Athens

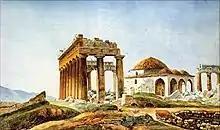
The second Parthenon mosque in the ruined Parthenon, which was destroyed by a Venetian bombardment in 1687, depicted by Pierre Peytier in the 1830s

The Agora (marketplace) had been deserted since late antiquity, began to be built over, and soon the town became an important centre for the production of soaps and dyes. The growth of the town attracted the Venetians, and various other traders who frequented the ports of the Aegean, to Athens. This interest in trade appears to have further increased the economic prosperity of the town.